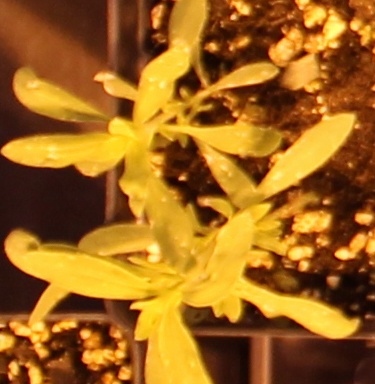
Label: Kochia